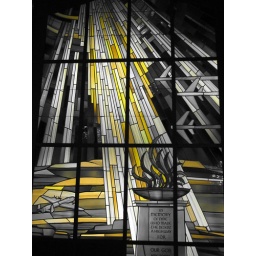
Stainglass window in yellow for the crew of the B-24 &amp;quot;Lady Be Good&amp;quot;